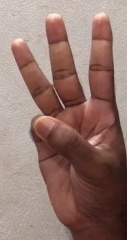
ASL sign: 6